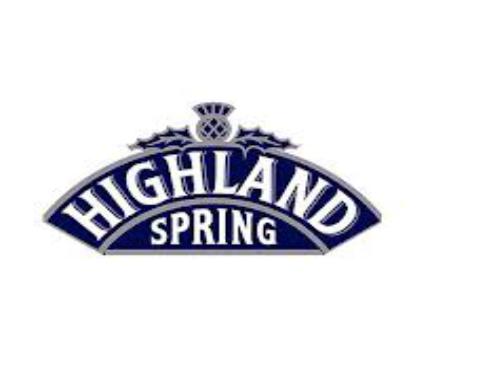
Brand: Highland Spring
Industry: Food